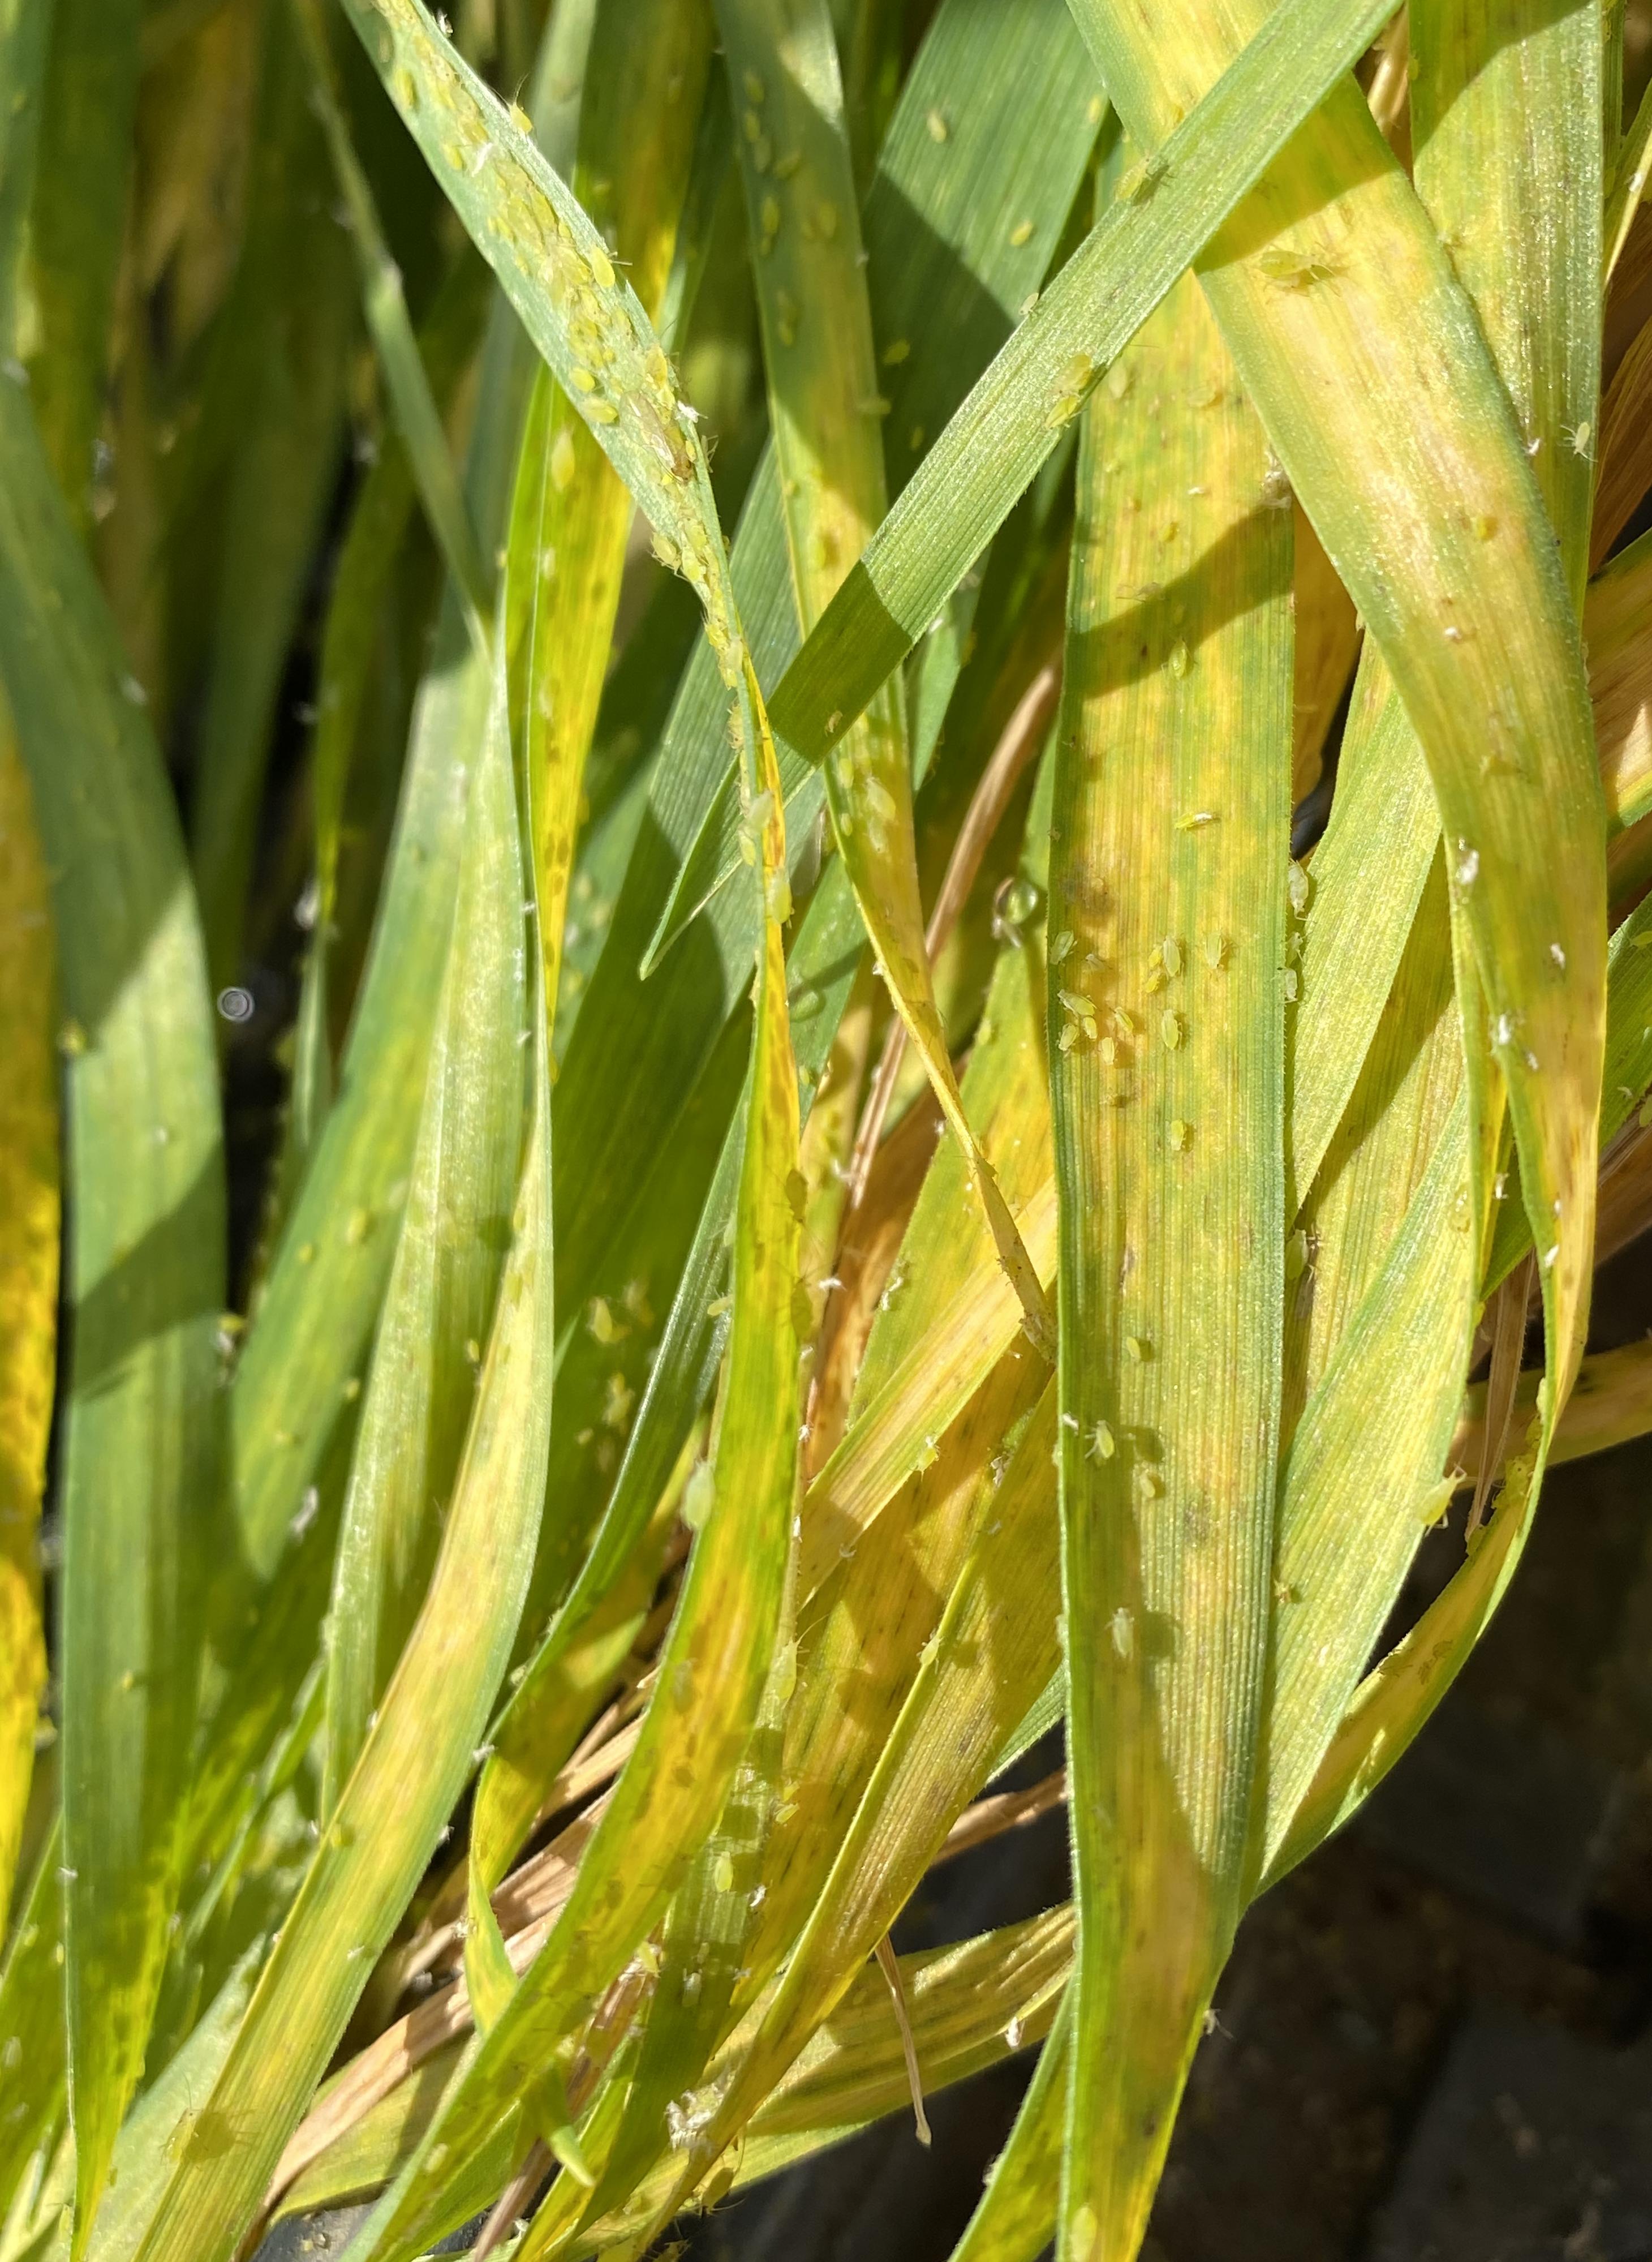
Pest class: cereal_grass_aphid